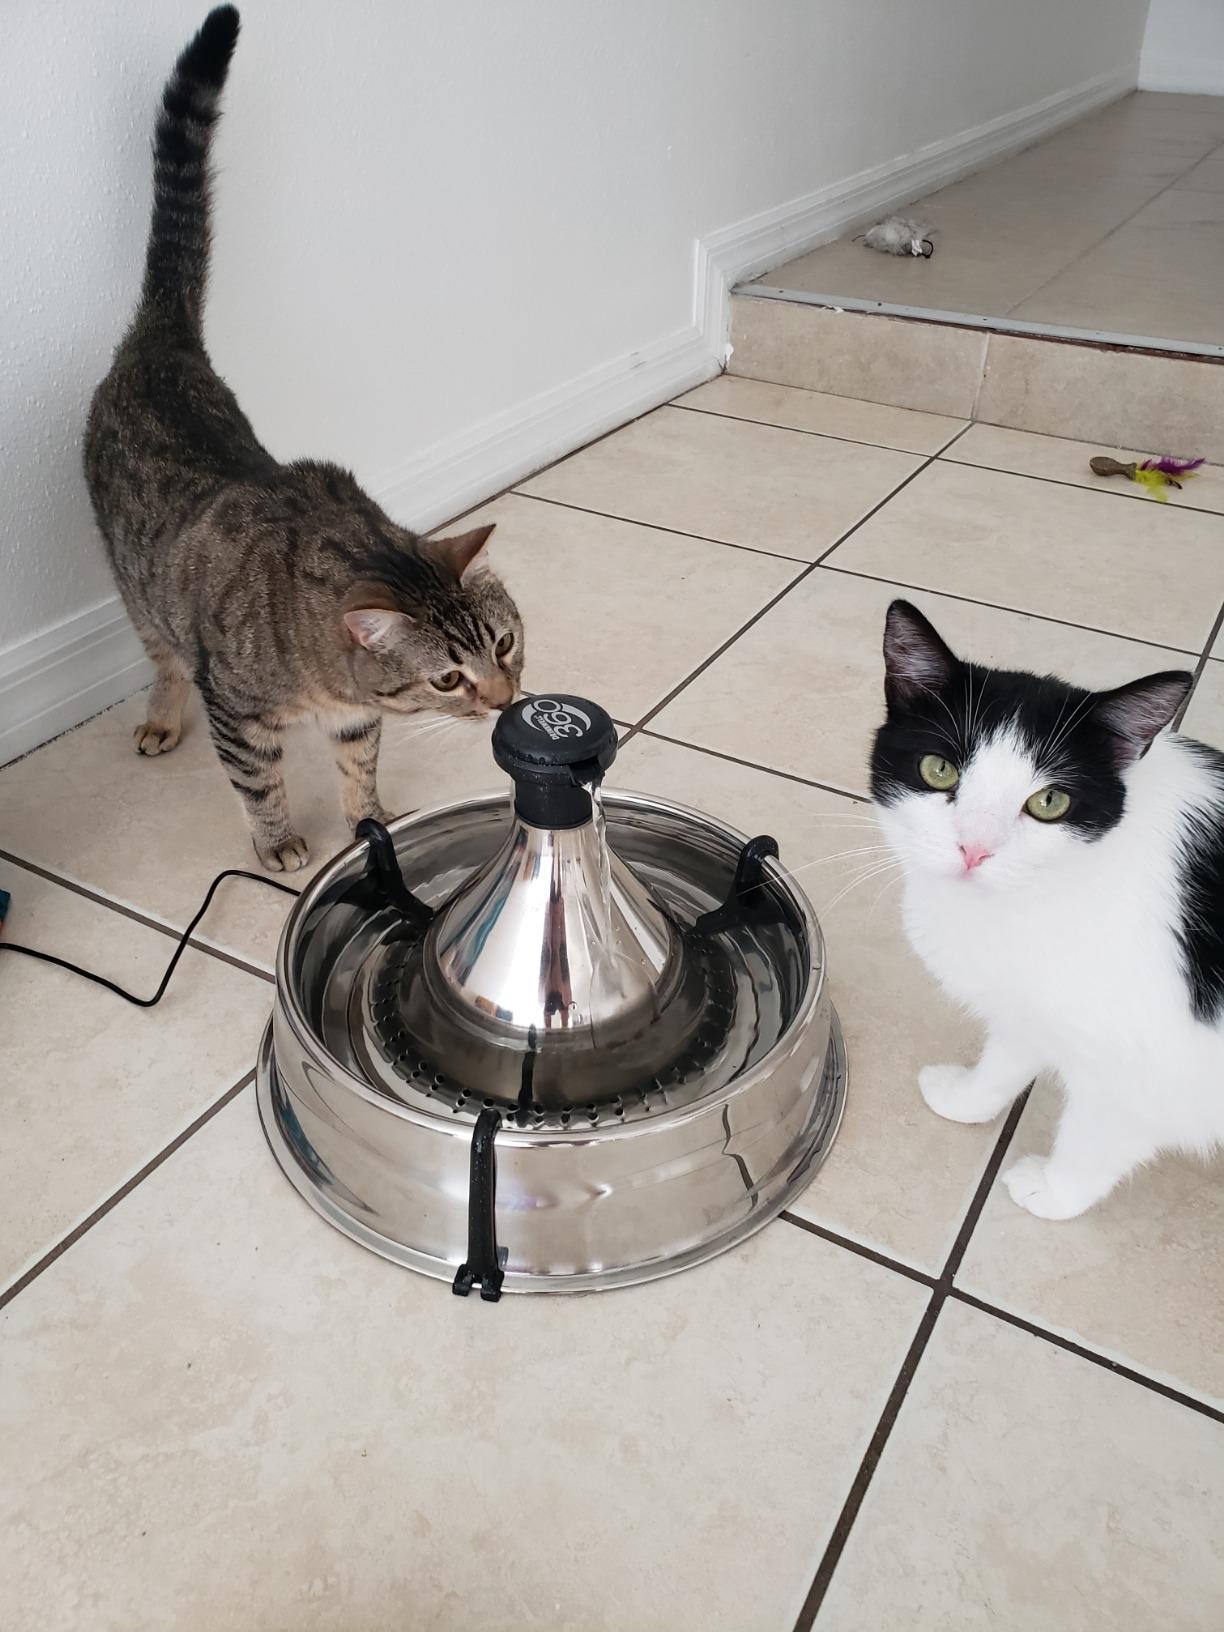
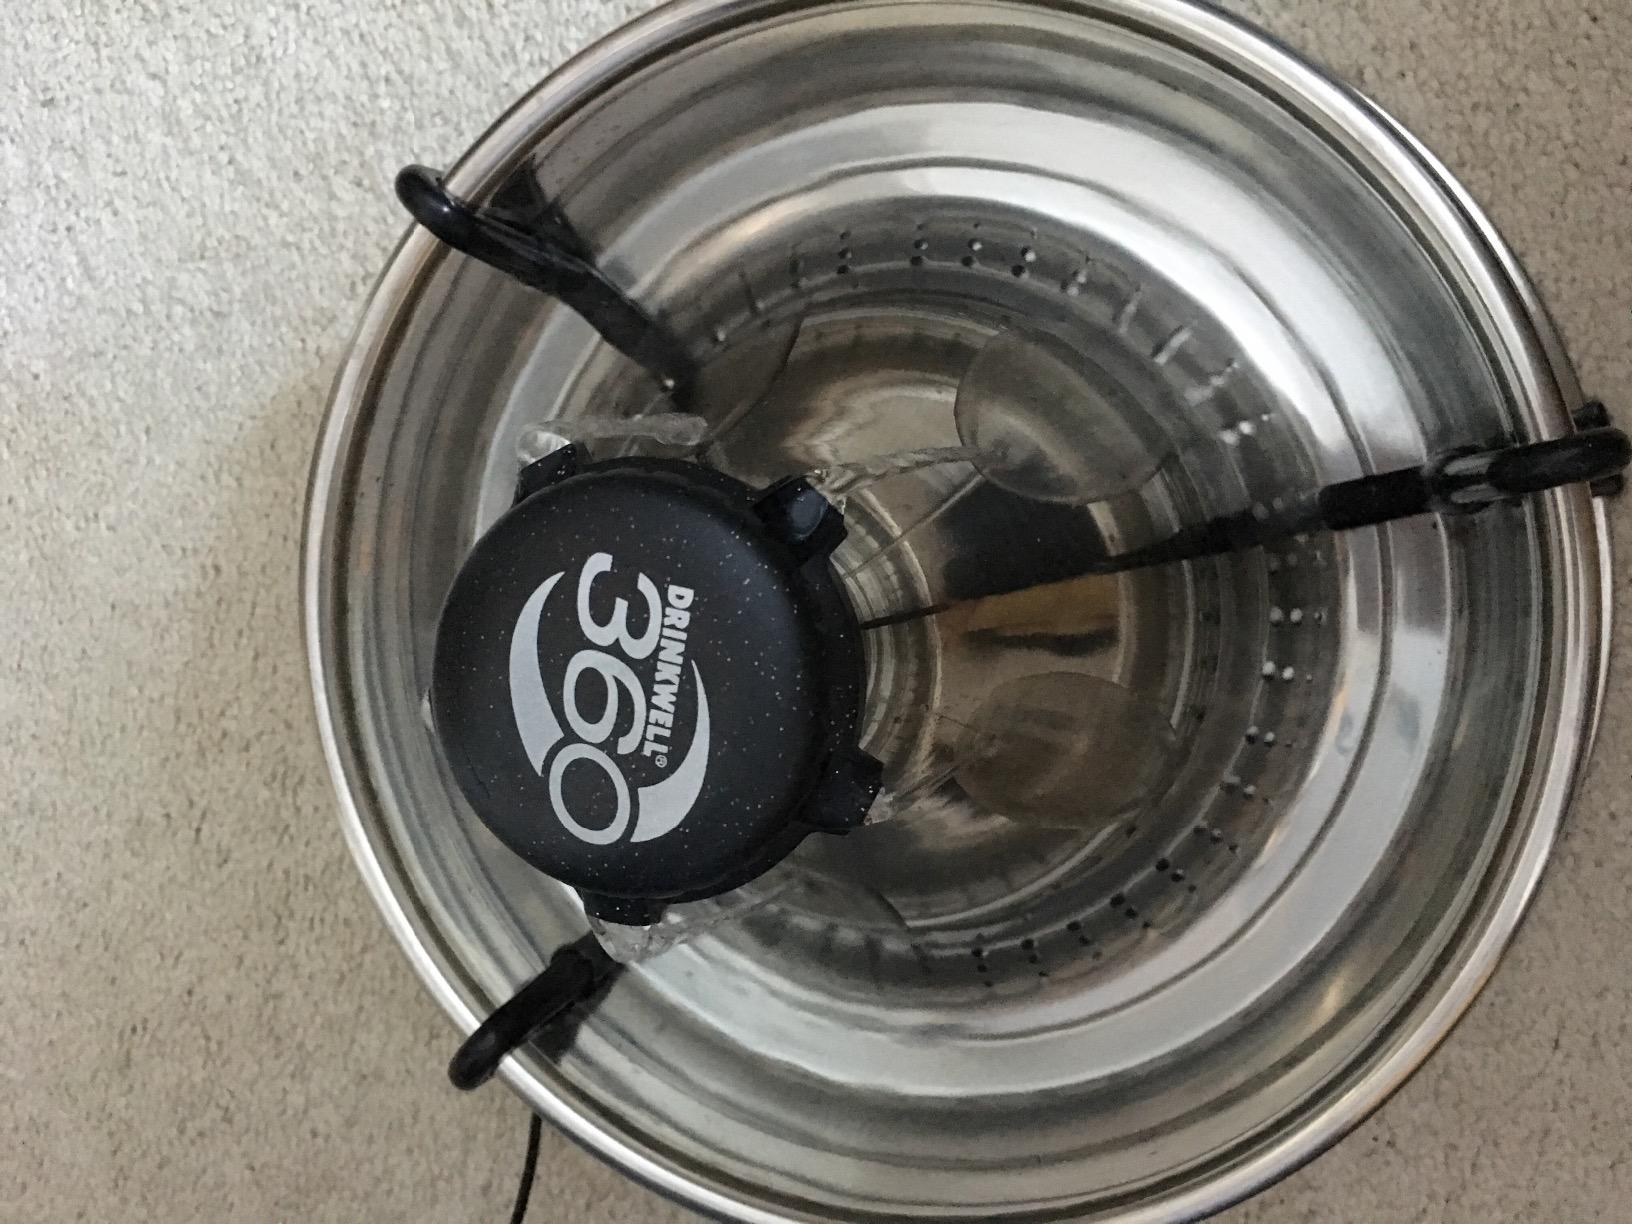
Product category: items_bowl
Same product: yes